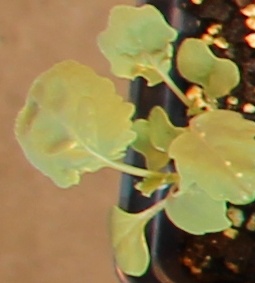
Label: Canola